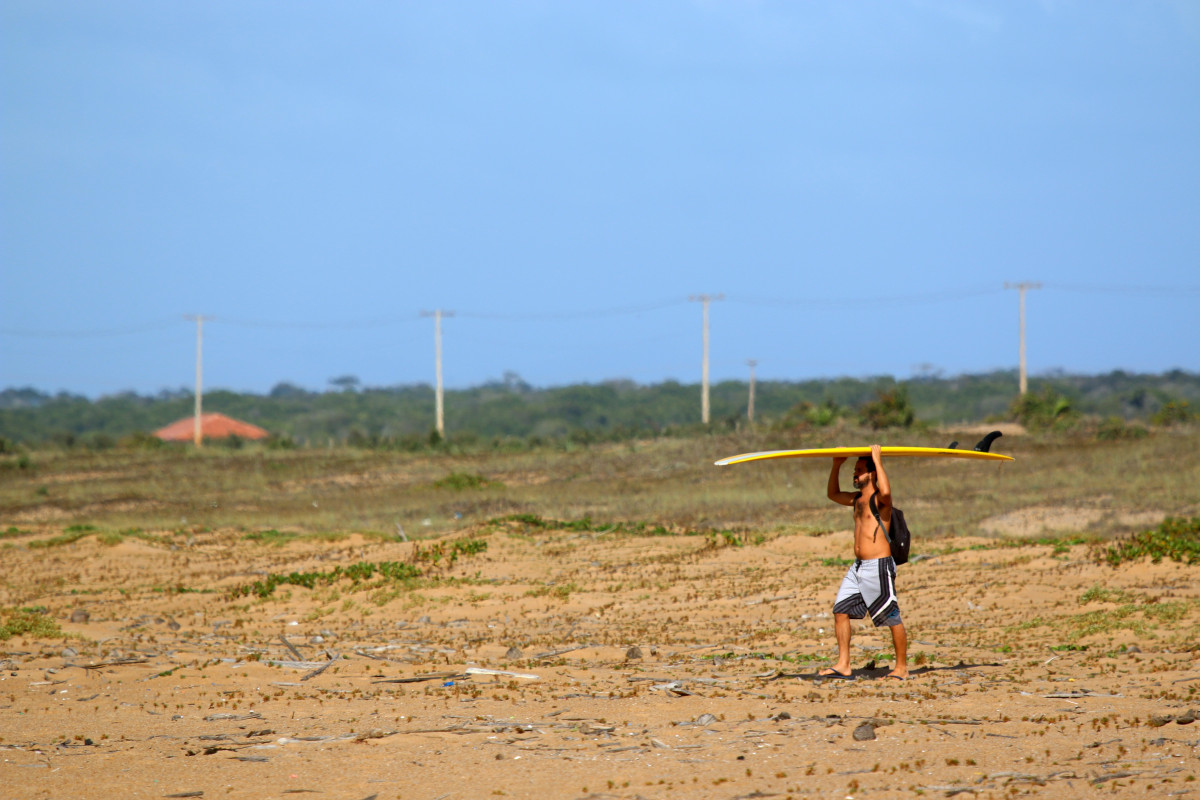
Tags: adventure, wind, agriculture, toy, plain